Billy Moores

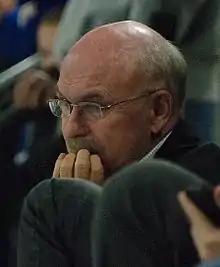
Moores in 2014 at the Edmonton Oilers training camp

Billy Moores (born April 1, 1948) is a Canadian ice hockey executive, scout, and former assistant coach in the National Hockey League and in Canadian University athletics. He also played minor hockey for the Edmonton Oil Kings in the late 1960s, playing the position of left wing. He was named the Director of Coaching Development and Special Projects for the Edmonton Oilers on July 30, 2013, re-joining the organization after first being associated with them in 2000.